Hason Raja

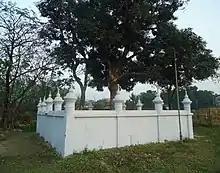
Grave of Raja

Raja was born on 21 December 1854 in Teghoriya village of Lakshmansree parghana, now Sunamganj to a Bengali Muslim zamindar family. His father was Dewan Ali Raja, the grandson of Birendraram Singhadev. His great-grandfather later converted from Hinduism to Islam and changed his name to Dewan Raja Babu Khan. Hason Raja's mother was Hurmat Jahan Bibi, the last and fifth wife of Dewan Ali Raja Chowdhury of Kauriya. Hurmat was previously a widow after the death of her former husband, Muhammad Asim Chowdhury. Hason Raja spent most of his childhood in Lakshmansree with his mother as his father married the widow of his first cousin late Amir Baksh Chowdhury who was living at Lahshmansree (Sunamganj) the most north-eastern part of now Bangladesh. His father started on and off living in Lakshmanshree of Sunamganj, 33 miles away from Rampasha, for at least three or four months of the year. Ali supervised and managed his wife's properties at Lakshmansree. That is why Lakshmansree was the birthplace of the poet.